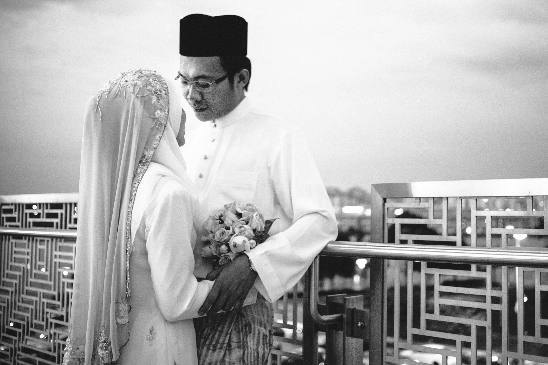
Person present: Yes